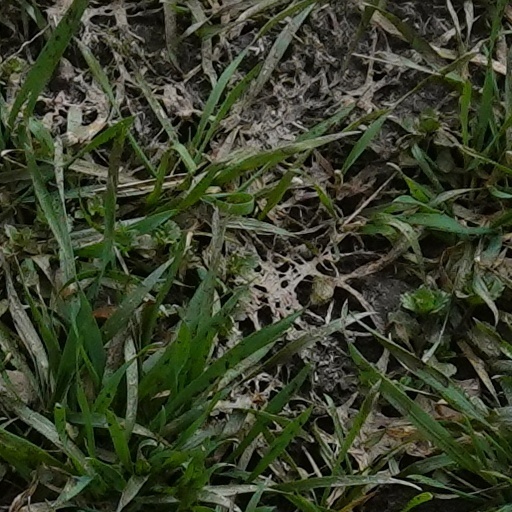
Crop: wheat